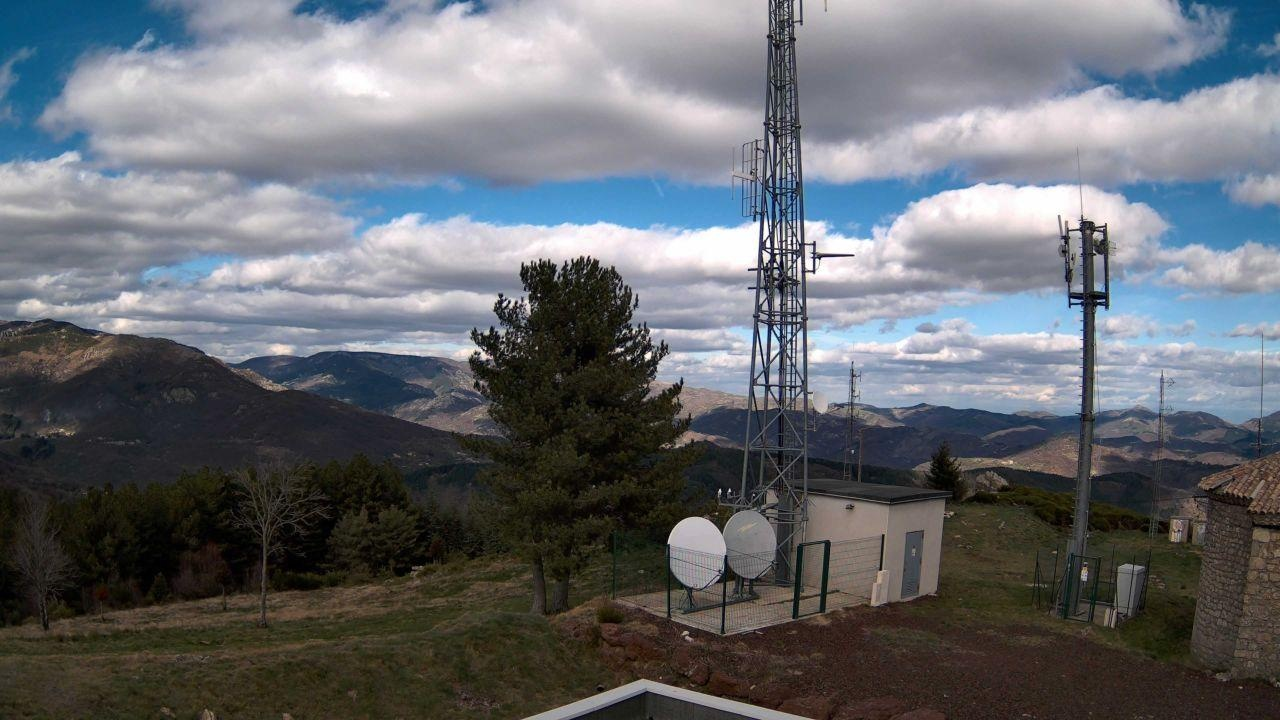
Fire: no
Smoke: yes